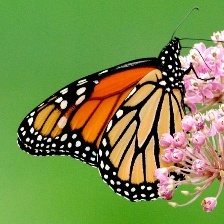
Species: MONARCH
Butterfly family (ImageNet category): monarch